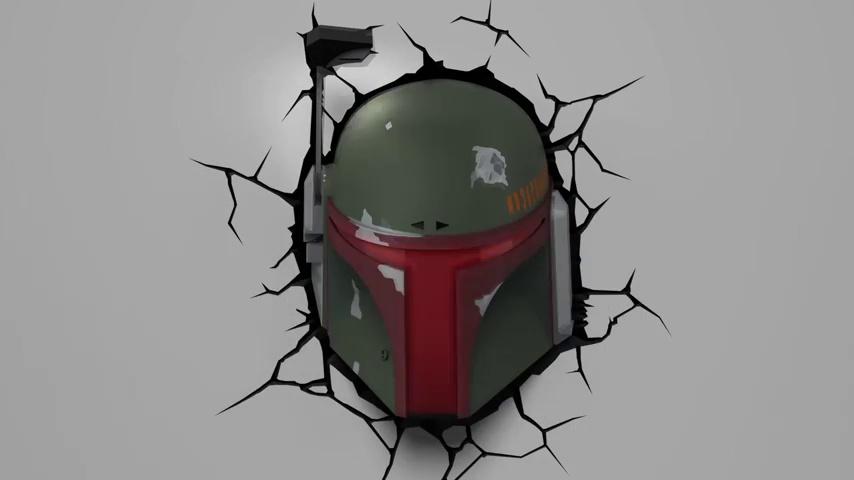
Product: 3DLightFX Star Wars Boba Fett 3D Deco Light
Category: Tools & Home Improvement | Lighting & Ceiling Fans | Wall Lights | Night Lights
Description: Officially Licensed by 3D Light FX.
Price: $33.19
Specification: ProductDimensions:8x5x9.5inches|ItemWeight:2.2pounds|ShippingWeight:2.35pounds(Viewshippingratesandpolicies)|DomesticShipping:ItemcanbeshippedwithinU.S.|InternationalShipping:ThisitemcanbeshippedtoselectcountriesoutsideoftheU.S.LearnMore|ASIN:B015UM6A38|Itemmodelnumber:816733020594|Manufacturerrecommendedage:13-15years|Batteries:3AAbatteriesrequired.